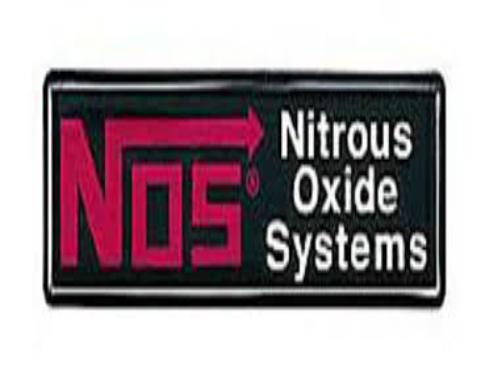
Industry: Others